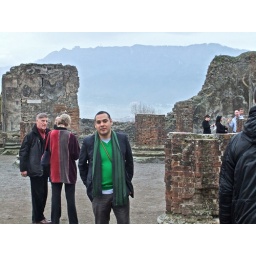
A rare pic of my by myself. Here in Pompeii with the mountains in the background, standing in the remains of an ancient city.